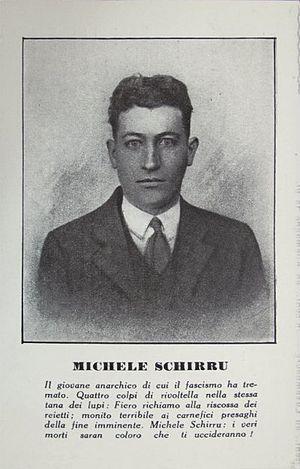
Michele Schirru, né à Padria en Sardaigne le 19 octobre 1899, mort à Rome le 29 mai 1931) est un anarchiste italo-américain, auteur d'un projet d'attentat contre Benito Mussolini.
Michele Schirru, né à Padria en Sardaigne le 19 octobre 1899 et mort à Rome le 29 mai 1931, est un anarchiste italien immigré en 1920 aux États-Unis où il en obtient la nationalité en 1926.